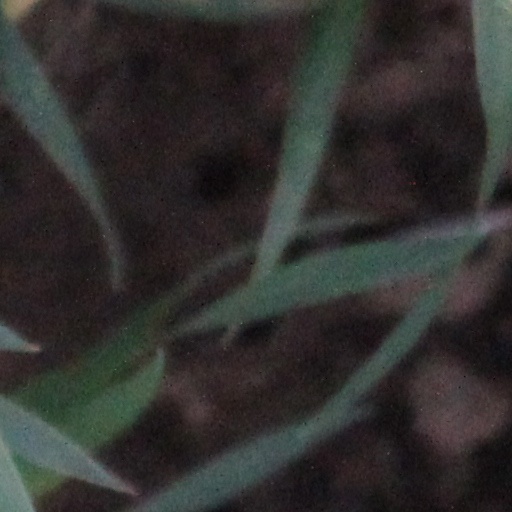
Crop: wheat